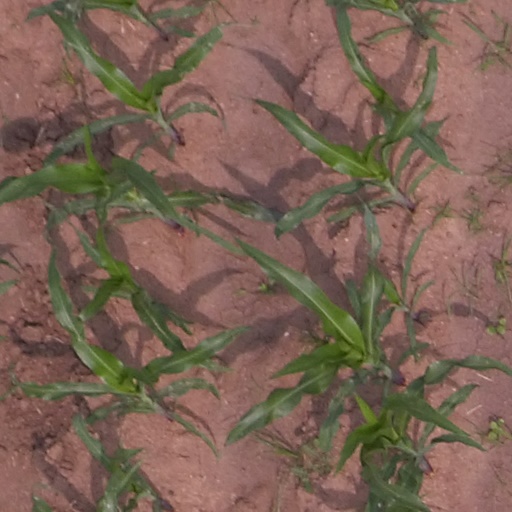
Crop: maize; corn